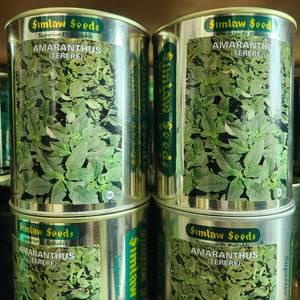
Vifungashio aina ya makopo yakiwa ndani yake yana mbegu za mboga za majani aina ya mchicha, zinazopendwa sana hasa na wazee wa vijijini kutokana na utajiri mkubwa wa madini na virutubisho.